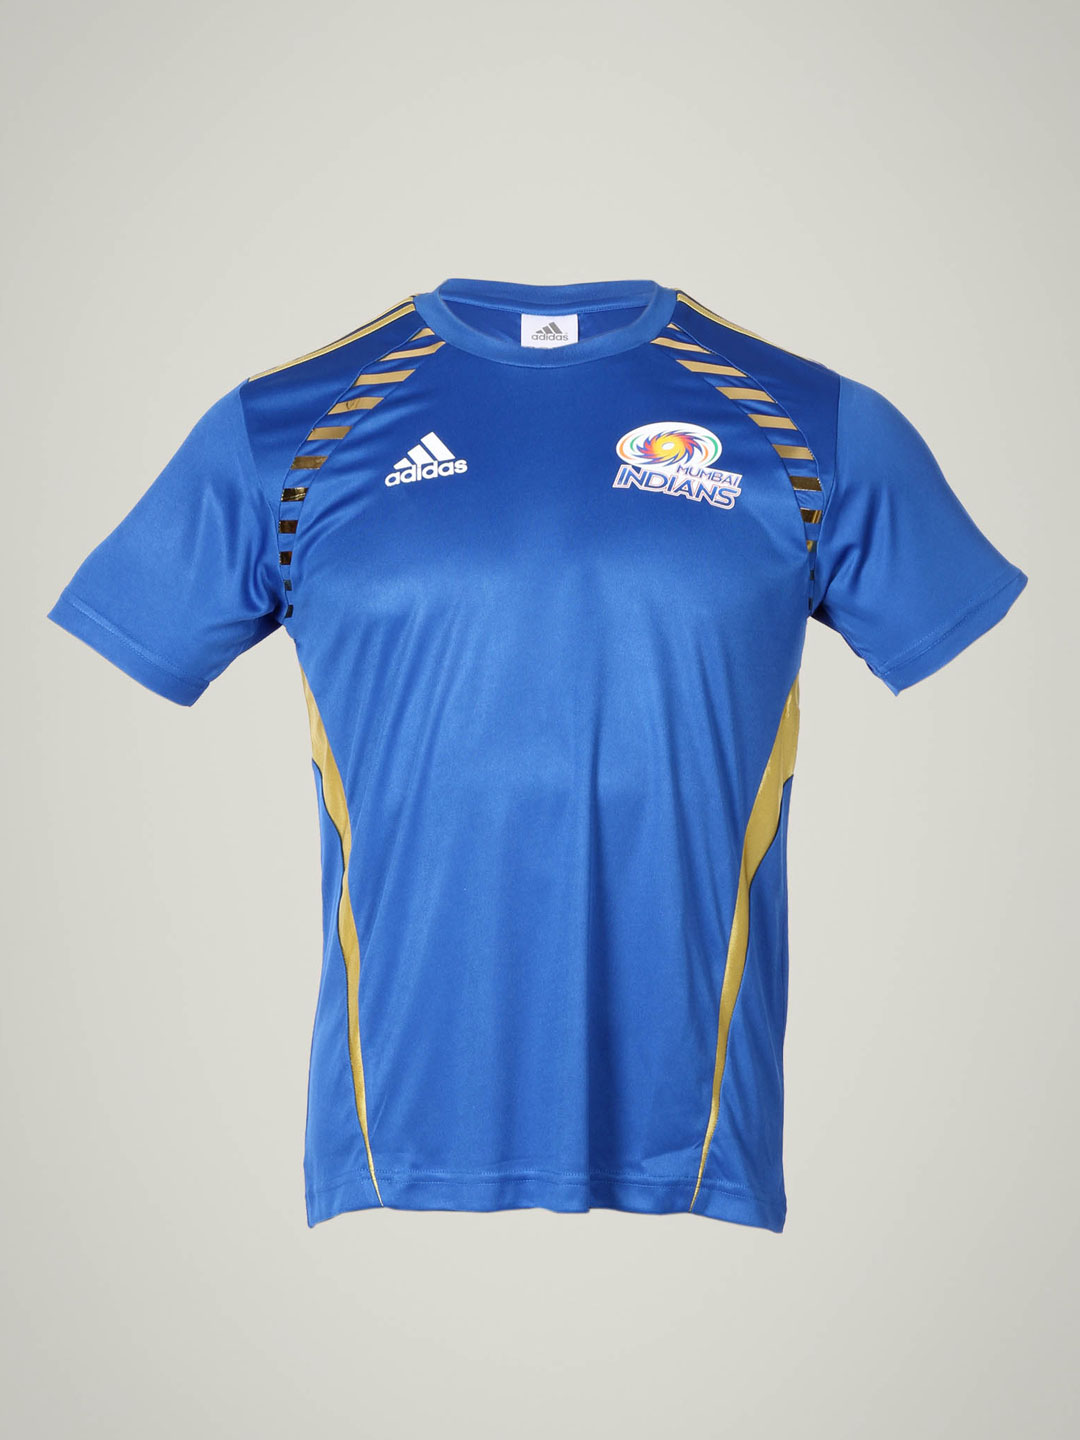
Guerrilla Men's Warrior Brown T-shirt
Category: Apparel / Topwear / Tshirts
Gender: Men
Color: Brown
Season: Summer 2011
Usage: Casual